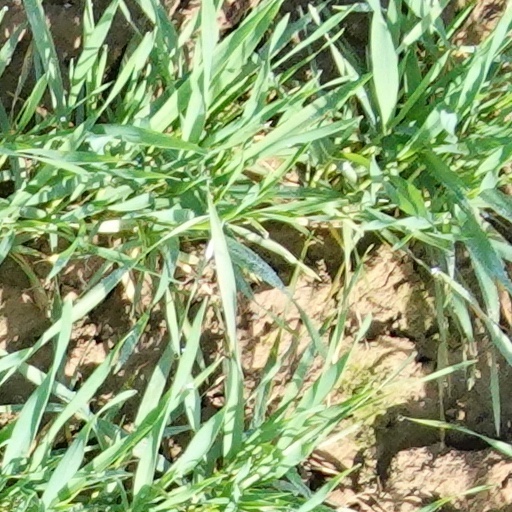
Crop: wheat